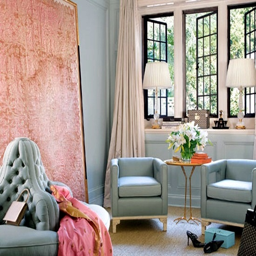
mint green and pink - colors fashion trend in the establishment